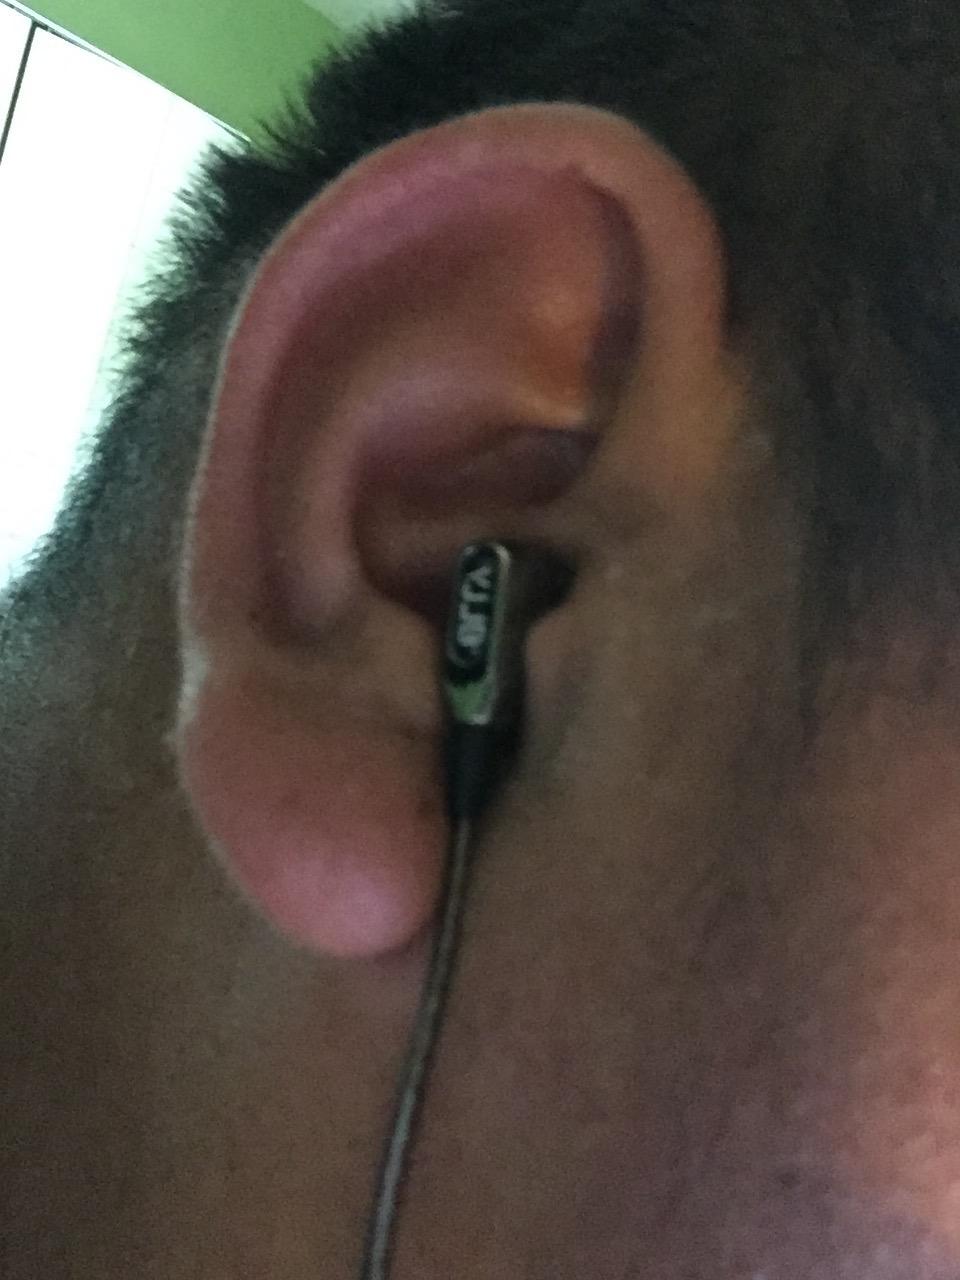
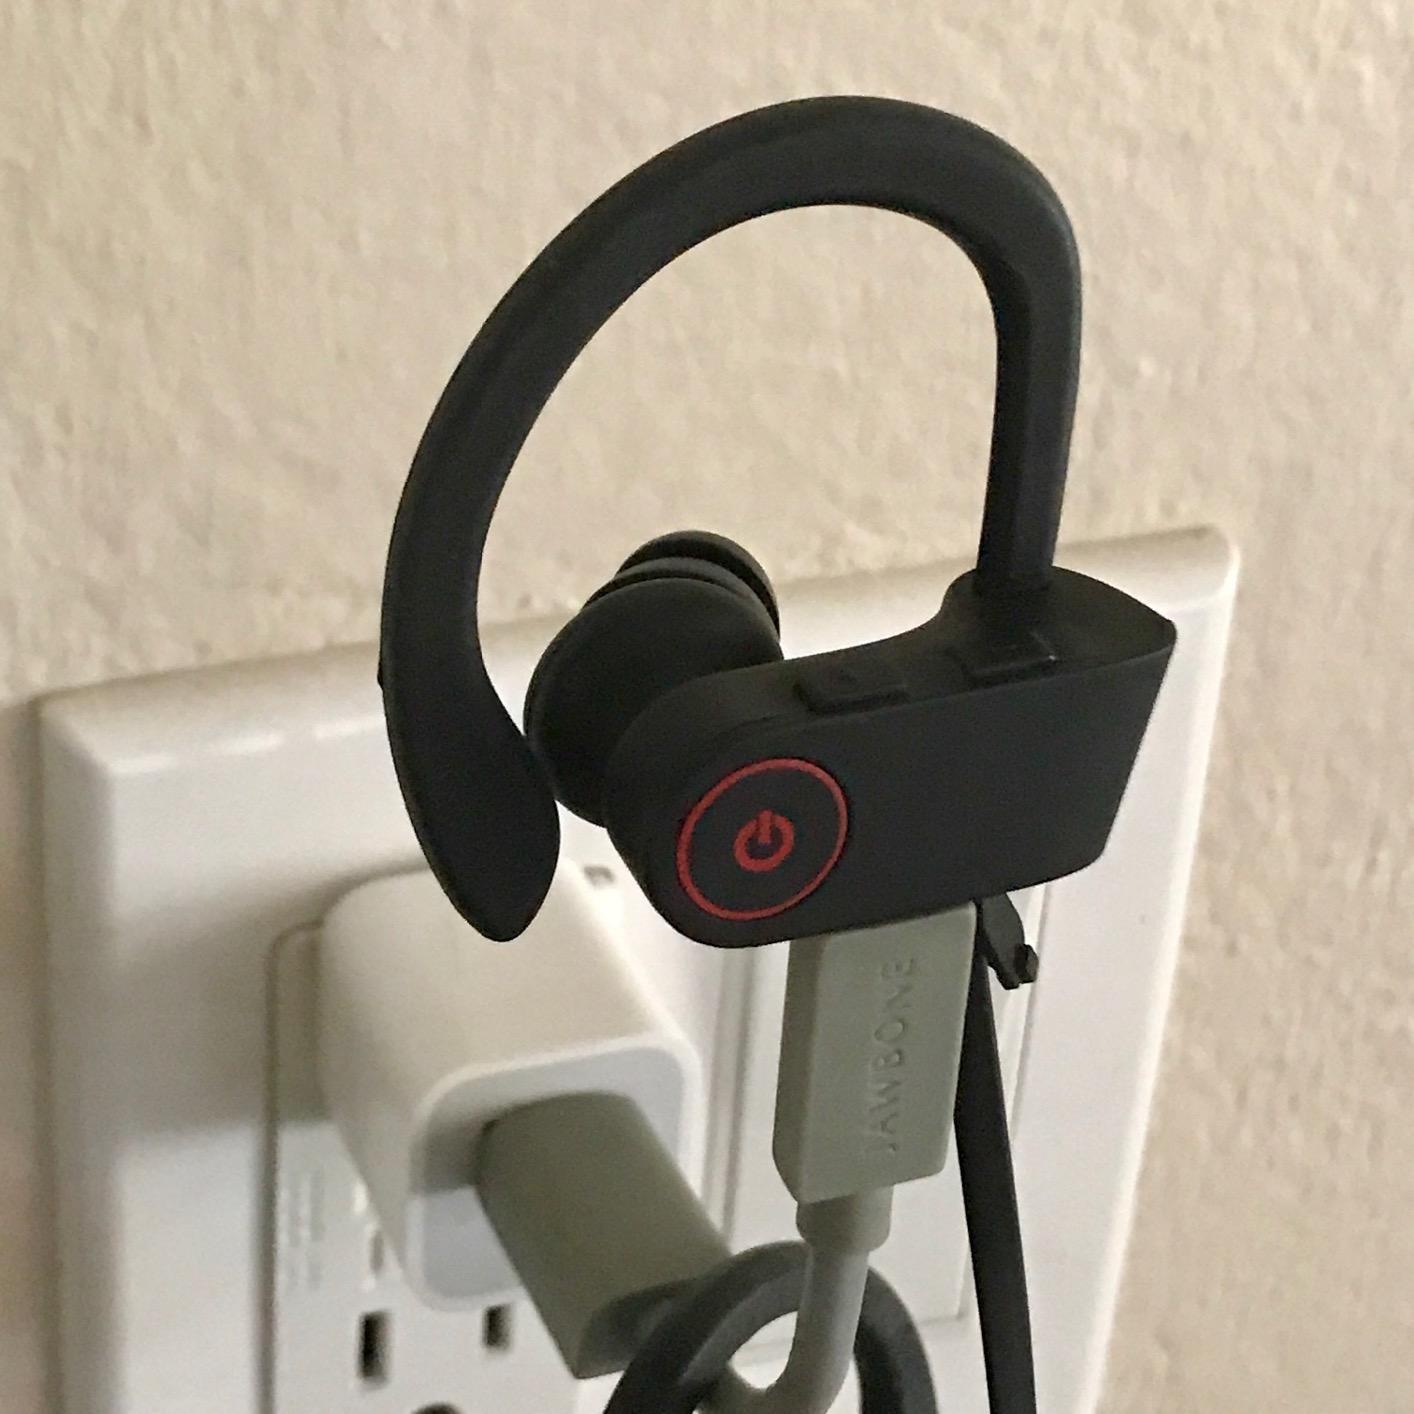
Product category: headphones
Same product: no